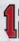
Number: 1